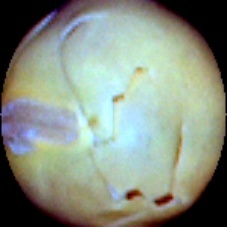
Label: Skin-damaged